2nd Wisconsin Infantry Regiment

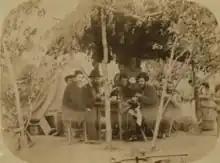
Field officers of the 2nd Wisconsin Vol. Infantry, photographed at a camp in northern Virginia circa 1862. The officers seated, from left, are surgeon A. J. Ward, Major Thomas S. Allen, Lt. Colonel Lucius Fairchild, and Colonel Edgar O'Connor.

The regiment was transported to Washington, D.C., and saw its first combat at the First Battle of Bull Run in July 1861 in a brigade under William T. Sherman. At the battle some of the men wore state militia grey uniforms, causing the 2nd Wisconsin to receive friendly fire from Union troops mistaking them for Confederates. Coon, never comfortable in his role as a military man, resigned July 30 to return to politics. Peck and the major also resigned, all were considered victims of the regiment's poor performance at Bull Run. Three new field officers replaced them—Col. Edgar O'Connor, Lt. Col. Fairchild, and Maj. Thomas S. Allen. The appointment of O'Connor, married to a Southern woman and an outspoken Democrat, was met with sharp criticism in Wisconsin's media, particularly in the Republican newspapers. He would prove to be a brave and competent leader, however, and was killed in action in Virginia in late summer 1862. Lt. Col. Fairchild was promoted to the rank of full colonel on September 8, 1862, to become the third commander of the 2nd Wisconsin Volunteers.